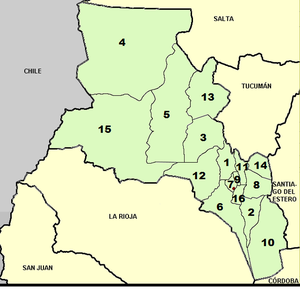
Carte de la province argentine de Catamarca avec les départements numérotés.
Catamarca est une province du nord-ouest de l'Argentine. Elle est entourée des provinces de Salta au nord, Tucumán et Santiago del Estero à l'est, Córdoba au sud-est, et La Rioja au sud. À l'ouest, elle est contiguë au Chili.
La province de Catamarca est divisée en 16 départements, qui forment 36 municipes.